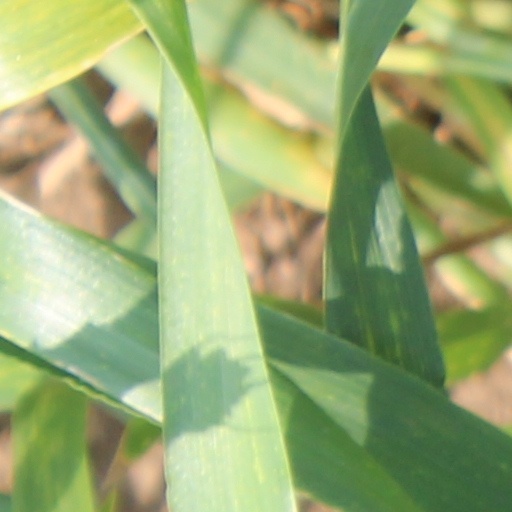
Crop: wheat